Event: Nepal Earthquake
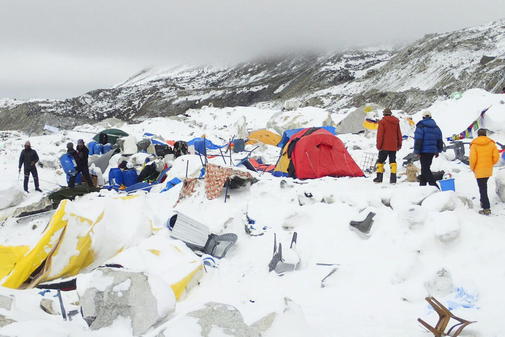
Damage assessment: no_damage